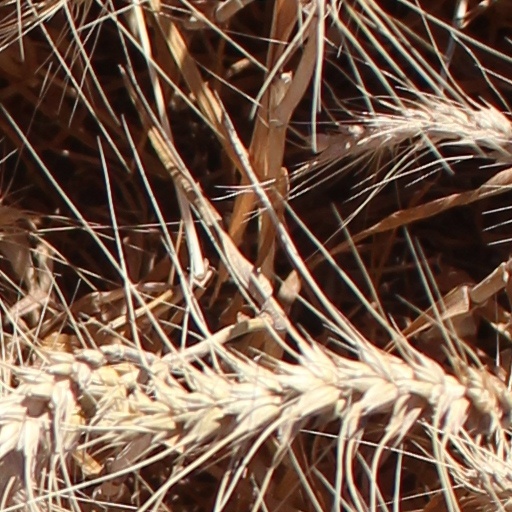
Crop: wheat